John Catsimatidis Jr.

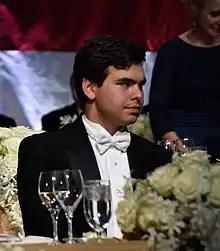
Catsimatidis in 2018

John A. Catsimatidis Jr. is the president and chief operating officer of Red Apple Group; a $7 billion conglomerate with operations in energy, supermarkets, media, real estate, and investments. He was formerly executive vice president and chief investment officer. Red Apple Group was founded by his father, John A. Catsimatidis.